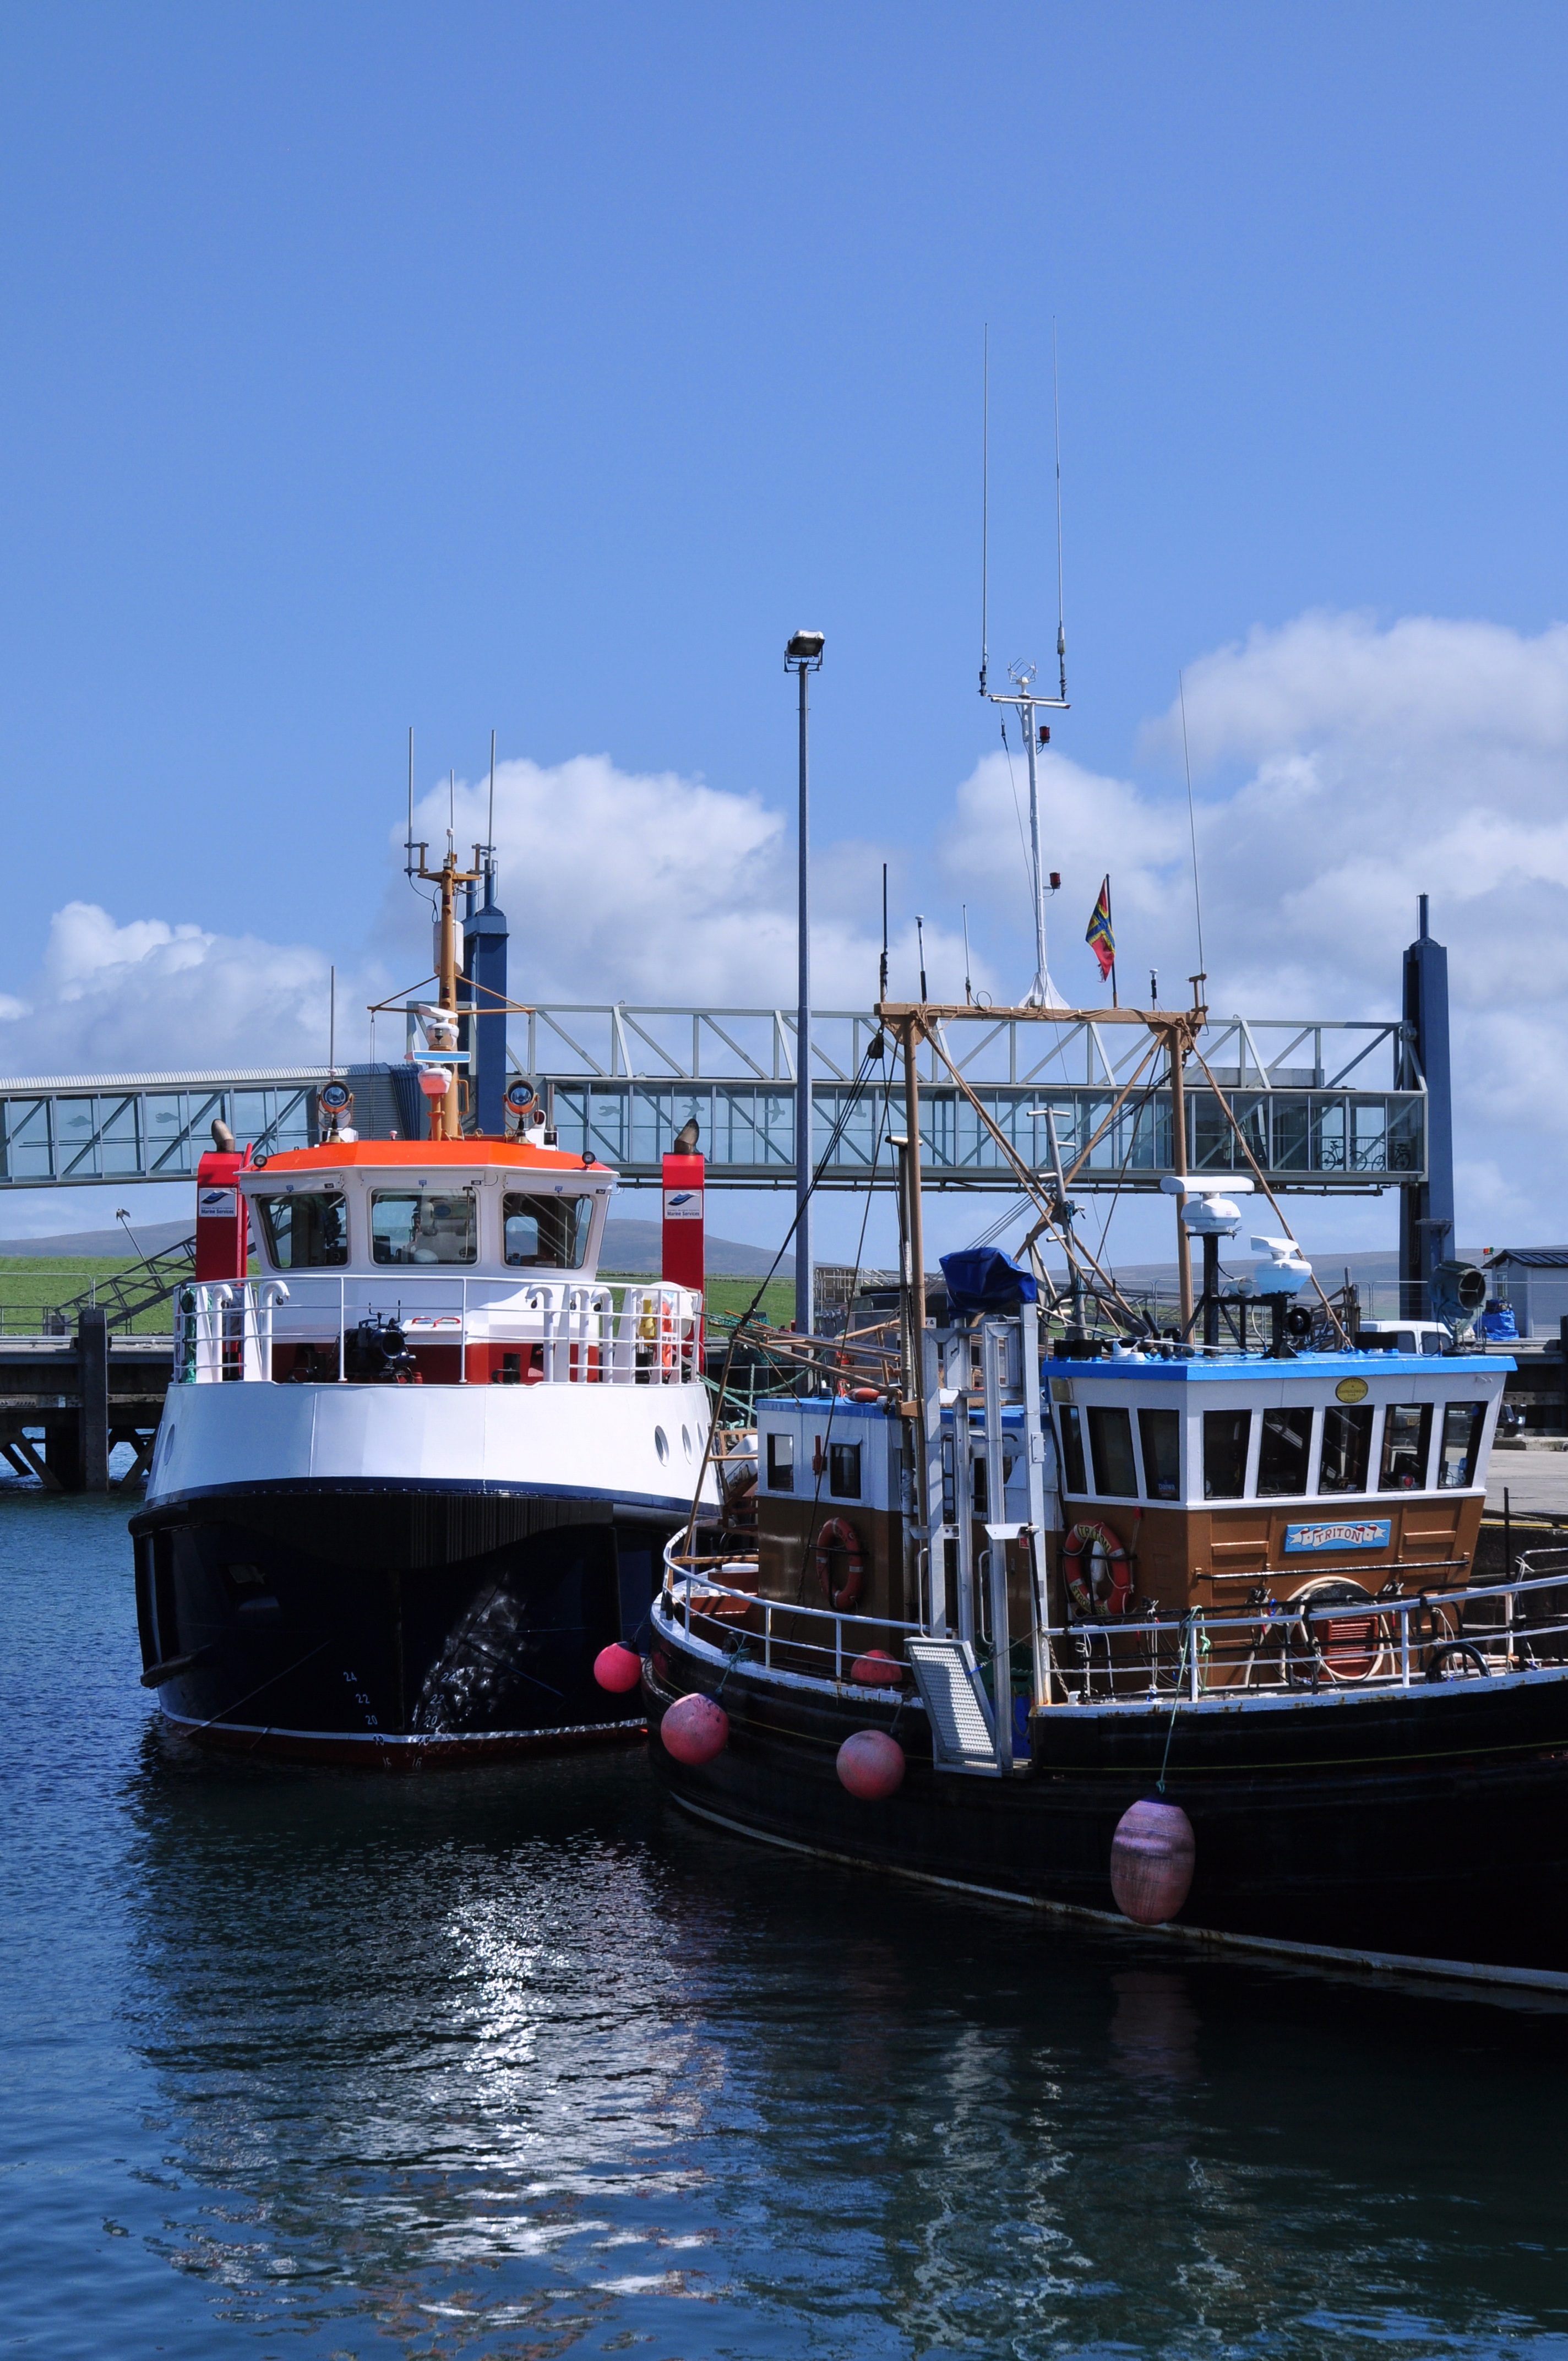
sea, coast, water, dock, sky, boat, morning, shore, view, pier, ship, summer, daytime, inlet, spring, vehicle, yacht, seascape, bay, harbor, harbour, port, tourism, aerial, waterway, outdoors, ferry, sunny, clouds, moor, boats, ships, day, scotland, channel, shipping, tugboat, watercraft, islands, quay, buoys, seaport, great britain, united kingdom, fishing vessel, passenger ship, mainland, freight transport, orkney, stromness